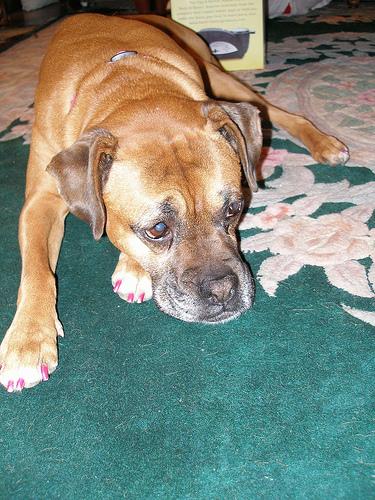
Breed: Boxer